Bourg-des-Maisons

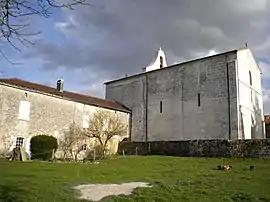
The church in Bourg-des-Maisons

Bourg-des-Maisons is a commune in the Dordogne department in southwestern France.